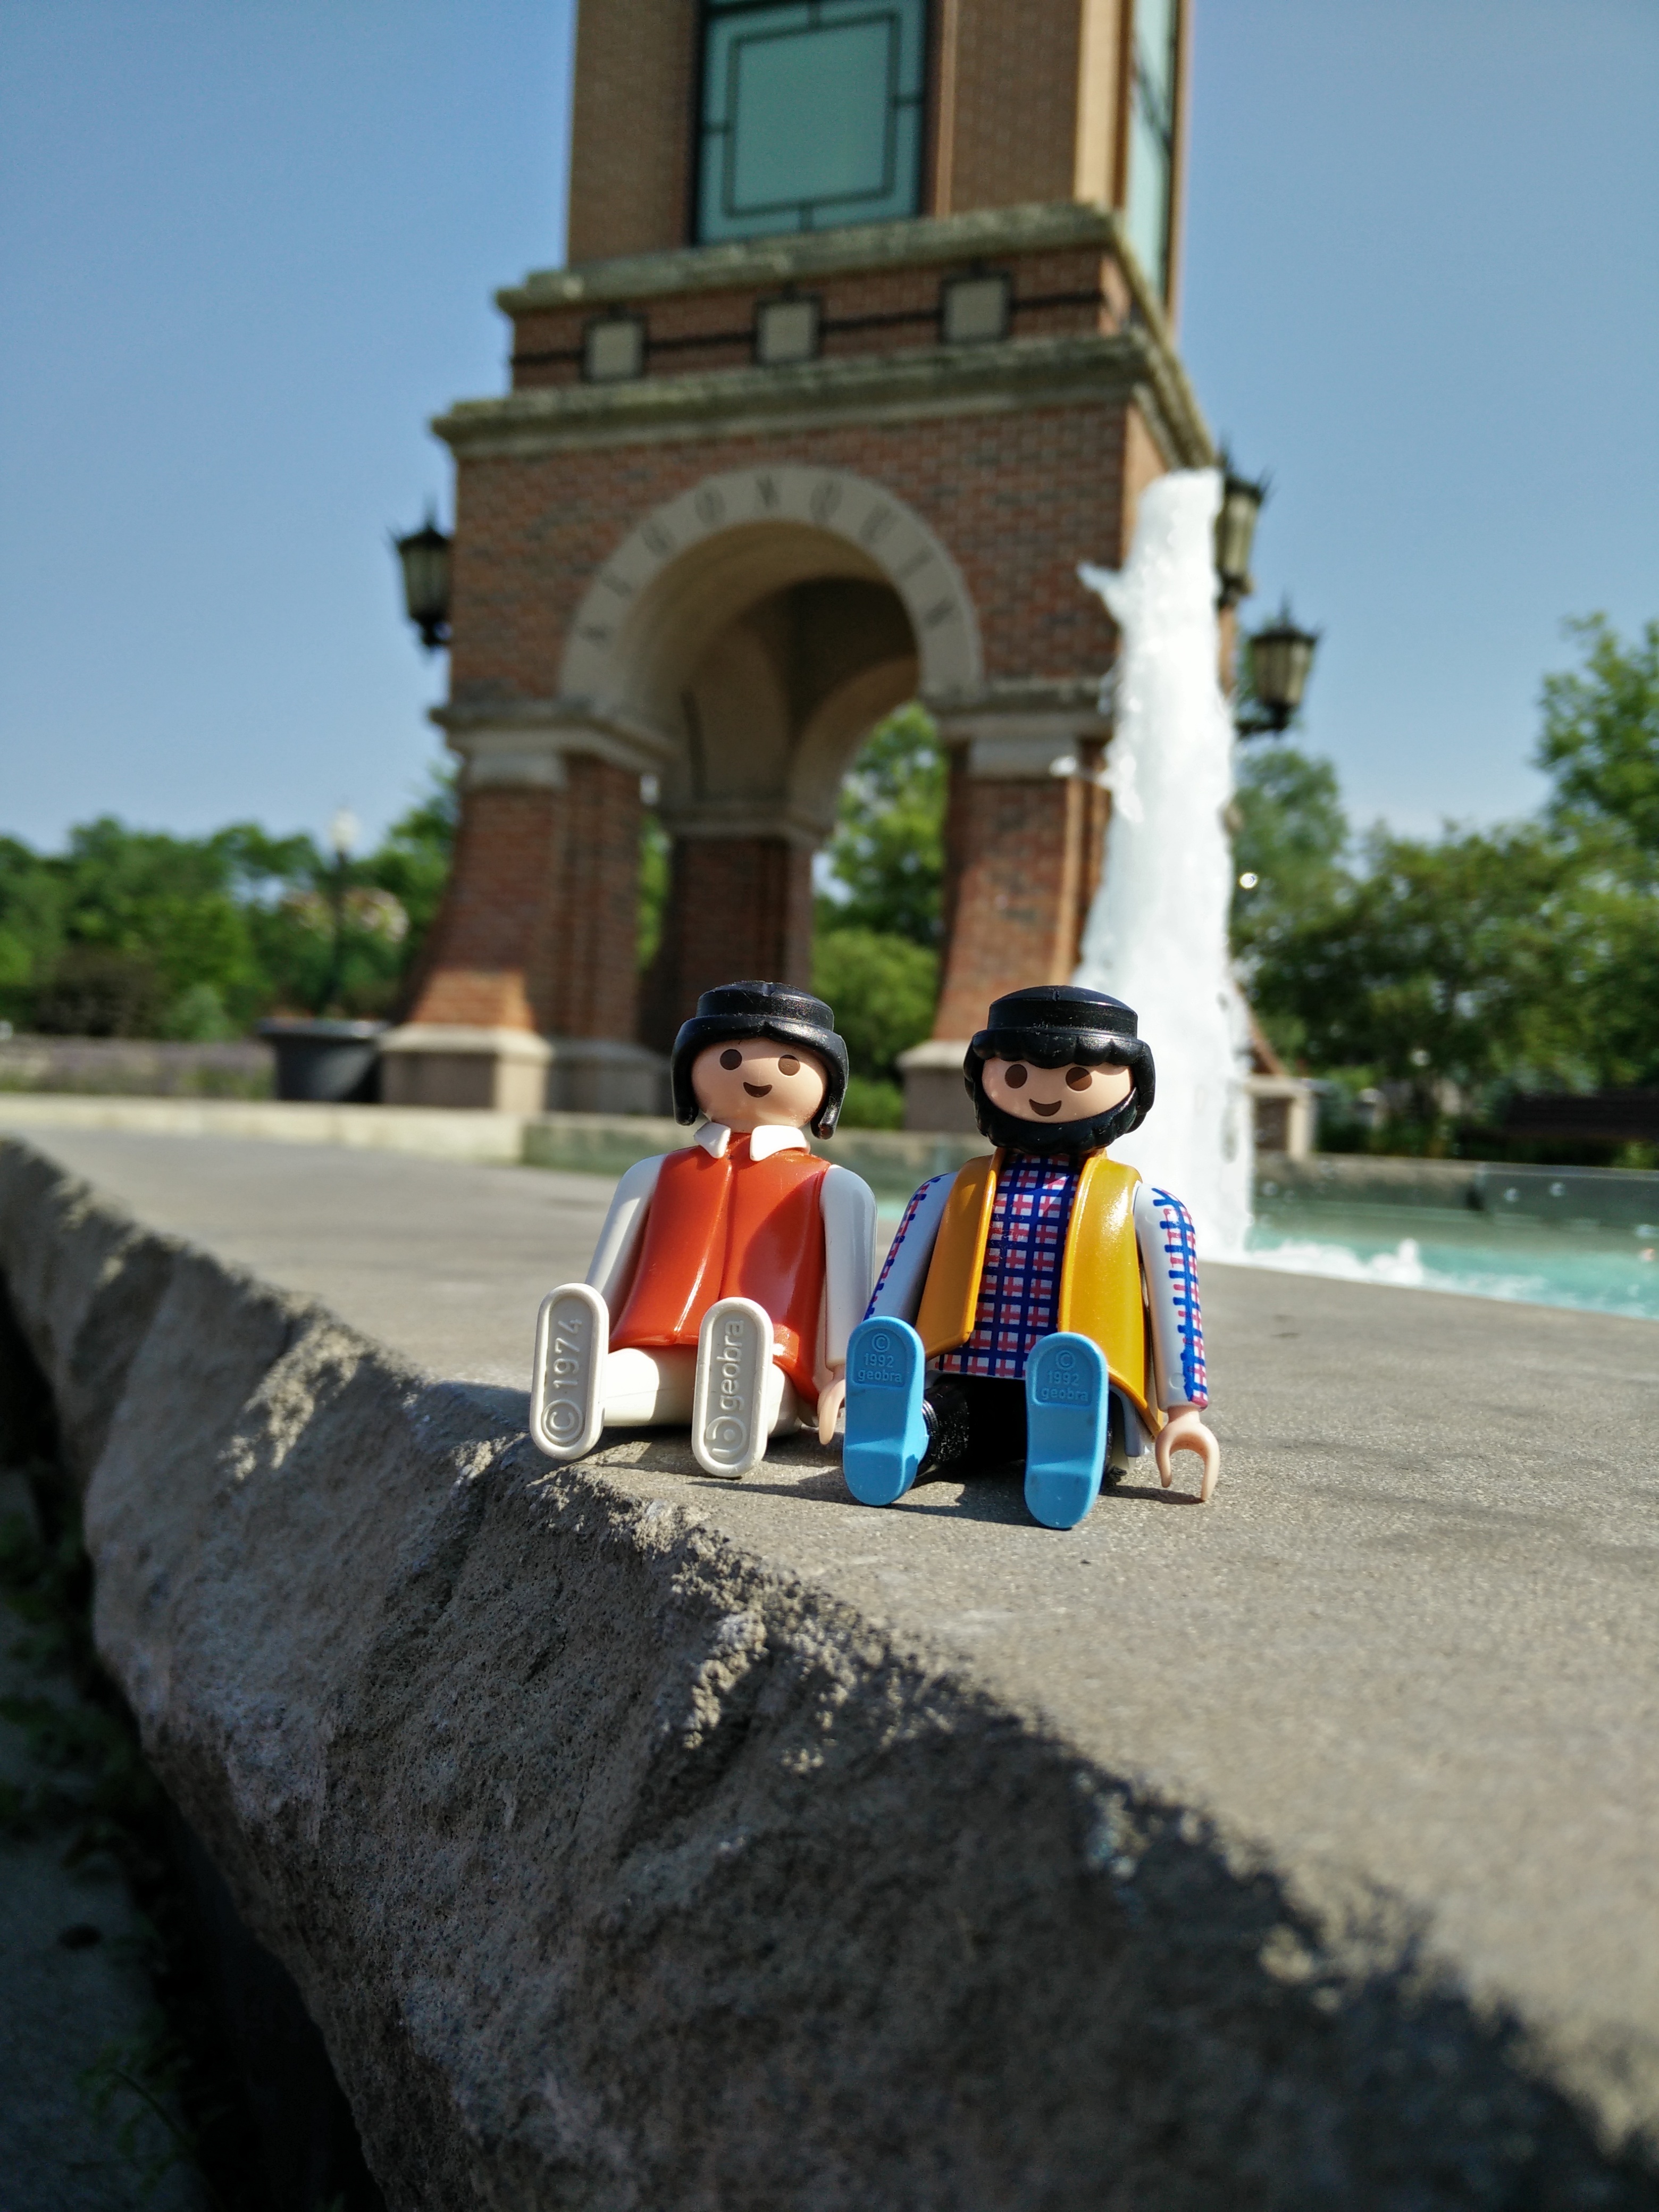
man, people, sun, woman, summer, vacation, tourist, travel, love, journey, couple, freedom, together, tourism, trip, lifestyle, outdoors, family, fun, happy, happiness, photograph